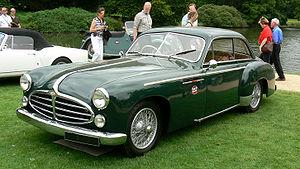
La Delahaye type 235 est un modèle automobile de luxe du constructeur français Delahaye fabriqué d'octobre 1951 à mai 1954.